Don't Take the Money

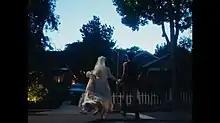
In this scene, two female models run towards a wedding getaway car. The video's portrayal of gender was praised by critics.

The accompanying music video for "Don't Take the Money" was directed by American actress and filmmaker Lena Dunham. The video was shot in New Jersey and premiered on Bleachers' YouTube channel on 2 May 2017. Aside from Antonoff, the clip features Italian twin models Giulia and Camilla Venturini as well as American actress and artist Alia Shawkat. Some of the actors in the video are genderqueer.